Central Mountain

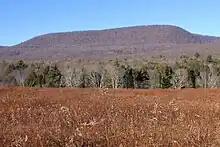
Central Mountain from Pennsylvania Route 118

Central Mountain has an official elevation of , making it the second-highest mountain in Columbia County, after Red Rock Mountain. It is the northernmost mountain in Columbia County. The mountain is on the Allegheny Front.